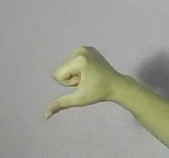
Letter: waw